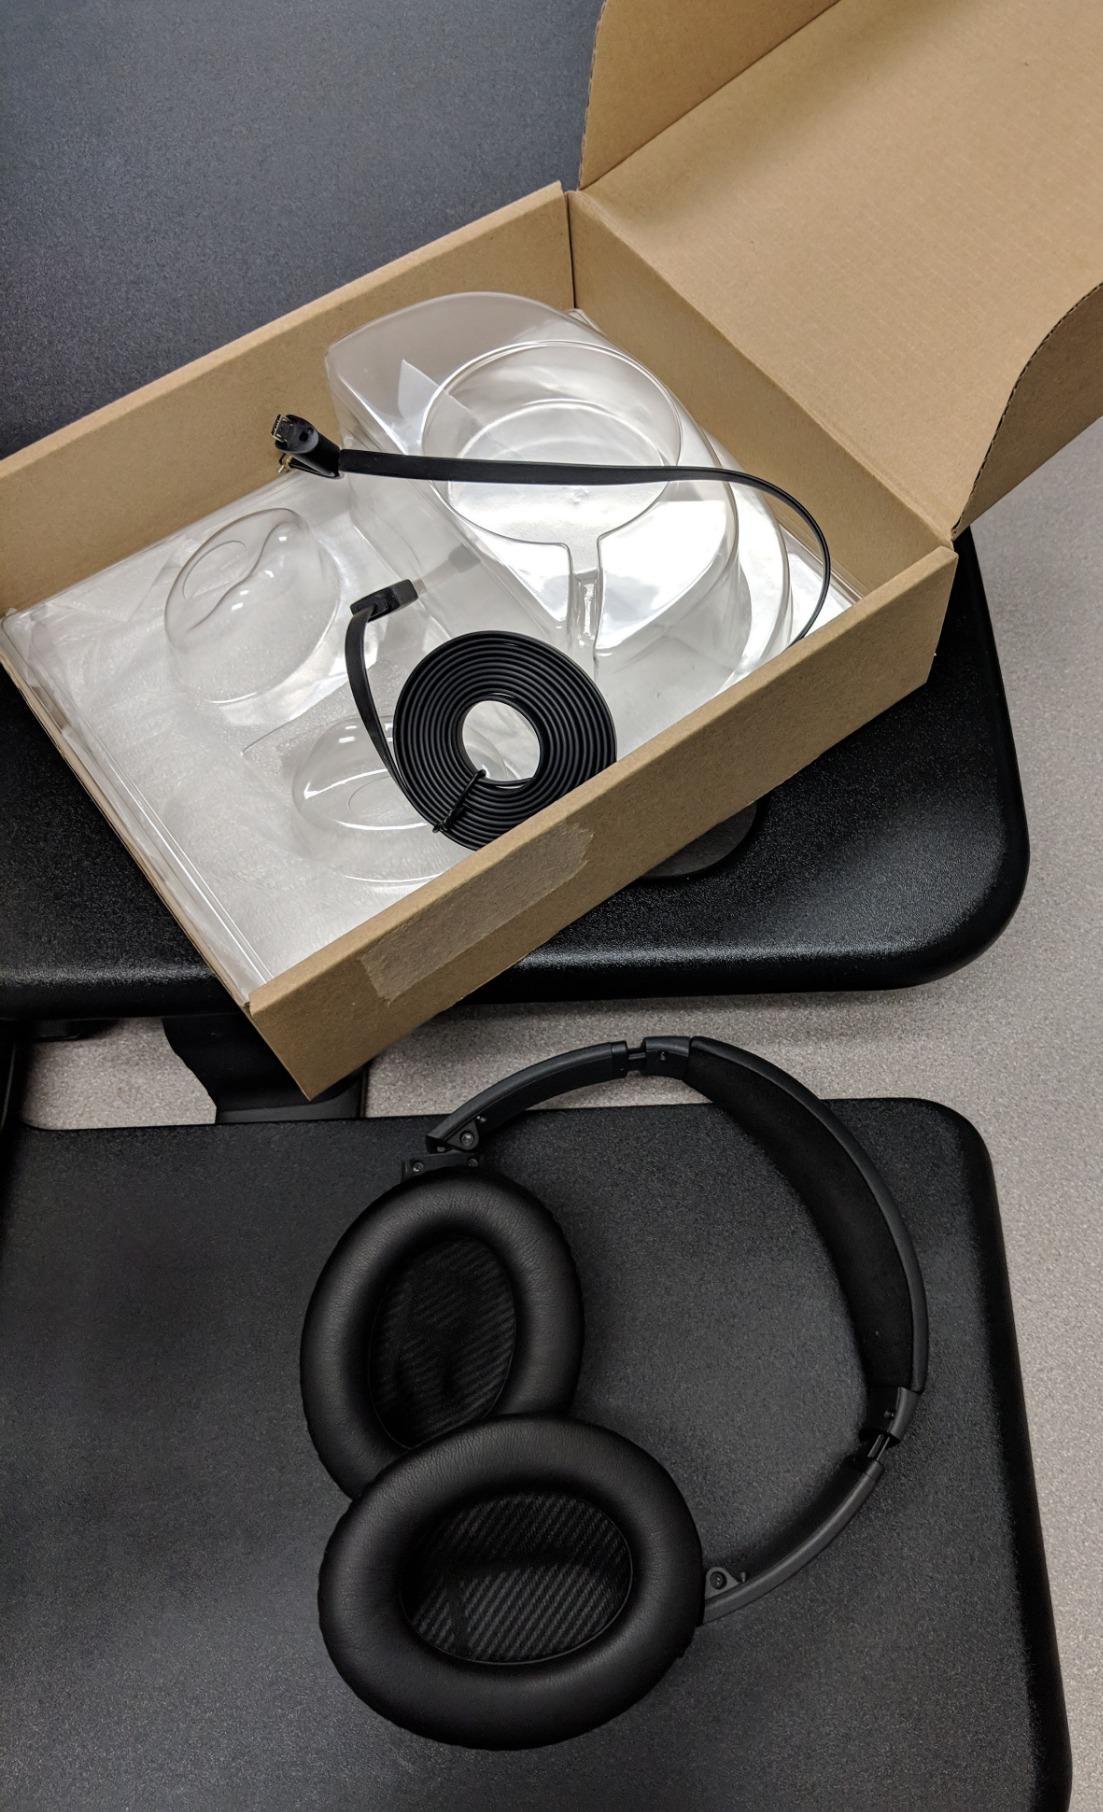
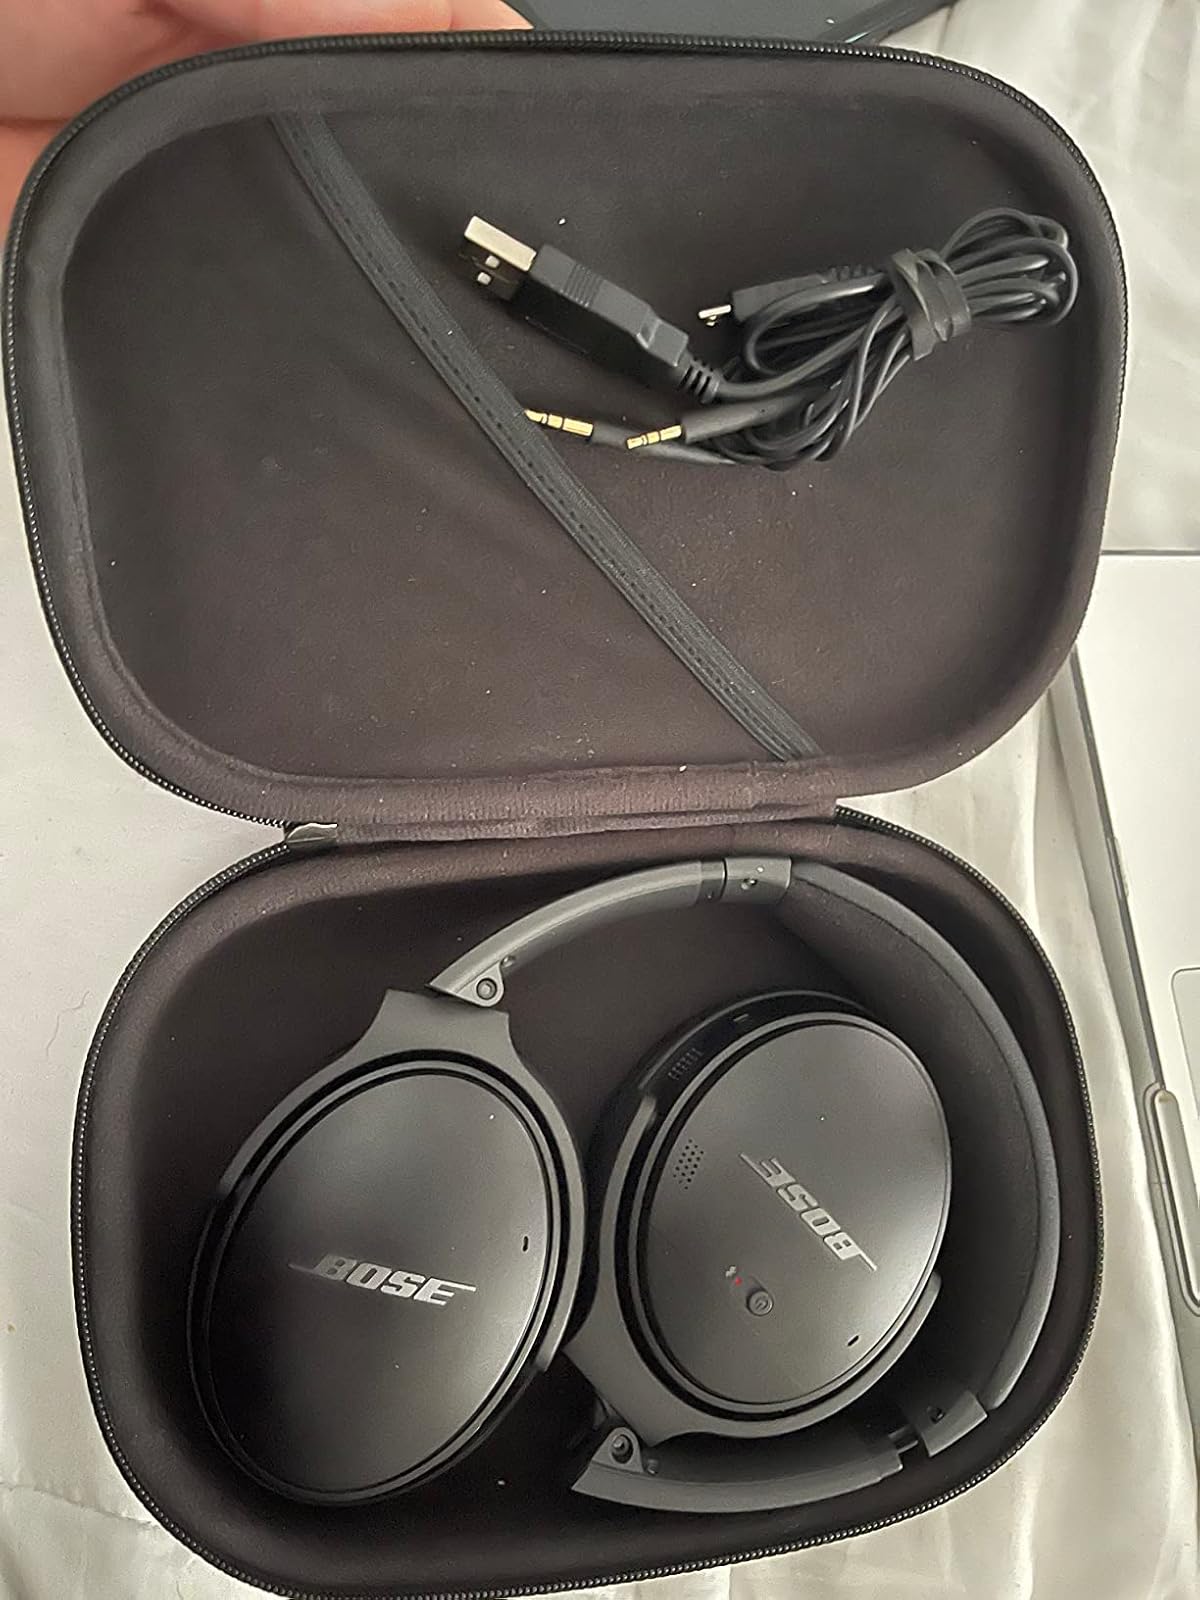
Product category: headphones
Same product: yes